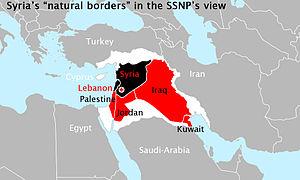
Antoun Saadé était un homme politique nationaliste pan-syrien, un journaliste et un philosophe libanais, fondateur du Parti social nationaliste syrien.
La Grande Syrie, aussi appelée Syrie, ou Bilad el-Cham, est un terme irrédentiste qui désigne une région historique du Moyen-Orient, sur les bords de la Méditerranée. On considère généralement qu'elle comprend grossièrement les territoires des États de Syrie, du Liban, de Jordanie, d'Israël des territoires palestiniens
Le Parti social-nationaliste syrien, connu aussi sous le nom donné par la France de Parti populaire syrien ou de Parti saadiste ou encore au Liban de Parti nationaliste, est un parti politique nationaliste syrien créé en 1932 à Beyrouth, qui préconise une grande nation syrienne.